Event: Nepal Earthquake
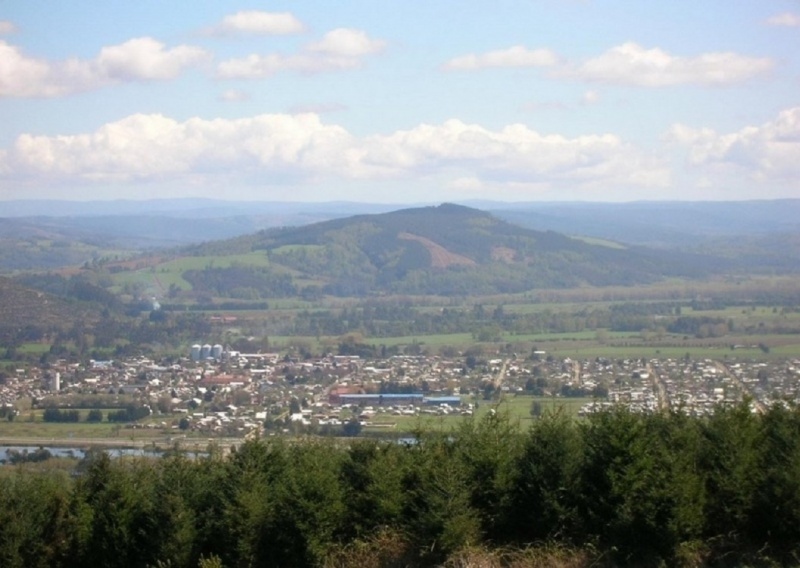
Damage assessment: no_damage